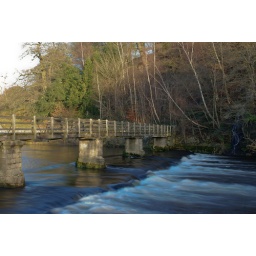
Used a 0.8 second exposure to capture the movement of the water under the bridge at Bolton Abbey.